Aftermath (2021 film)

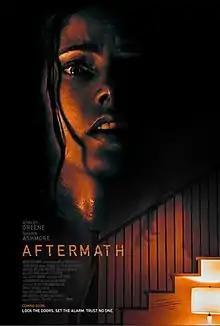
Film poster

Aftermath is a 2021 American horror film directed by Peter Winther, starring Ashley Greene and Shawn Ashmore. It was released on August 4 on Netflix.